The Maid (1991 film)

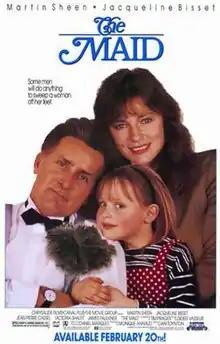

The Maid is a 1990 made for TV film directed by Ian Toynton in which Anthony Wayne (Martin Sheen) goes to Paris for a new job and has a 30-day period before he starts work to get settled.